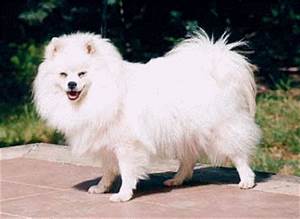
Label: dog